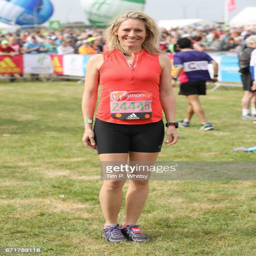
journalist poses for a photo ahead